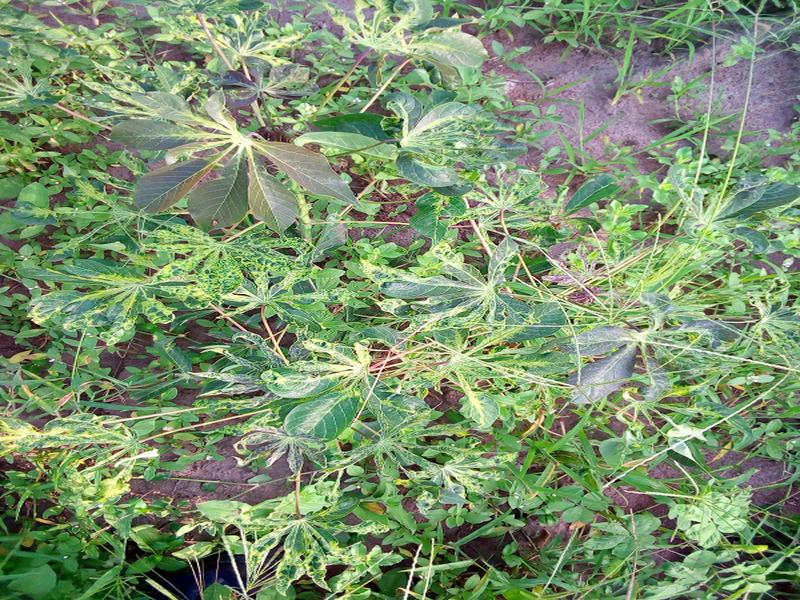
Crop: cassava
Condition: mosaic_disease